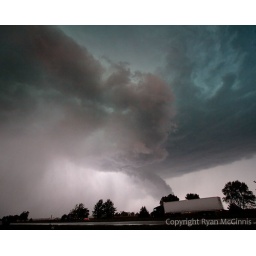
A dissipating wall cloud near Kearney, Nebraska, September 15, 2006.